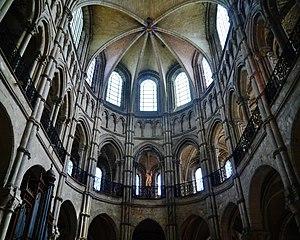
La cathédrale Notre-Dame de Noyon est une église catholique située au centre de la ville de Noyon, dans le département de l'Oise en région Hauts-de-France.